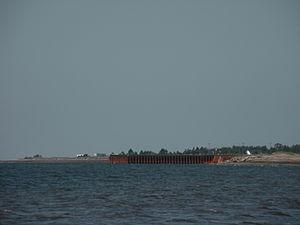
Port de Le Goulet, au Nouveau-Brunswick (Canada).
Le Goulet est un village côtier canadien situé dans la région de la Péninsule acadienne et comté de Gloucester, au nord-est du Nouveau-Brunswick.